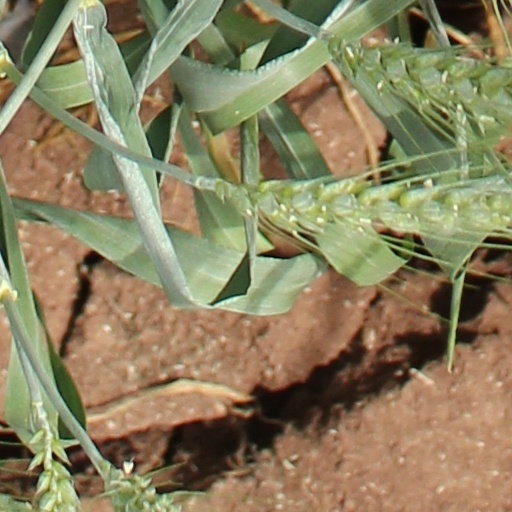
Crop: wheat